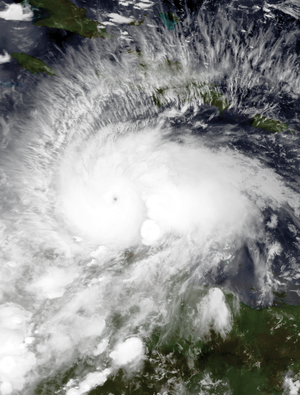
La saison 2016 des ouragans devait s'étendre officiellement du 1ᵉʳ juin au 30 novembre 2016 selon la définition de l'Organisation météorologique mondiale. Cependant, elle a commencé exceptionnellement tôt — le 13 janvier — lorsque l'ouragan Alex a fait son apparition au sud des Açores en dépit d’eaux plus froides et de la circulation causant normalement trop de cisaillement pour la formation d'un cyclone tropical.
L’ouragan Matthew est le quatorzième système tropical de la saison cyclonique 2016 dans l'océan Atlantique nord, le treizième à recevoir un nom, le cinquième ouragan et le second ouragan majeur. Issu d'une onde tropicale sortant de la côte africaine le 22 septembre et qui a traversé l'Atlantique tropical avec peu d'intensification, Matthew est devenu rapidement une tempête tropicale en arrivant près des îles du Vent le 28 septembre et un ouragan placé en catégorie 5 en moins de 2 jours dans la mer des Caraïbes, le premier ouragan à atteindre ce niveau dans le bassin atlantique depuis Felix en 2007.